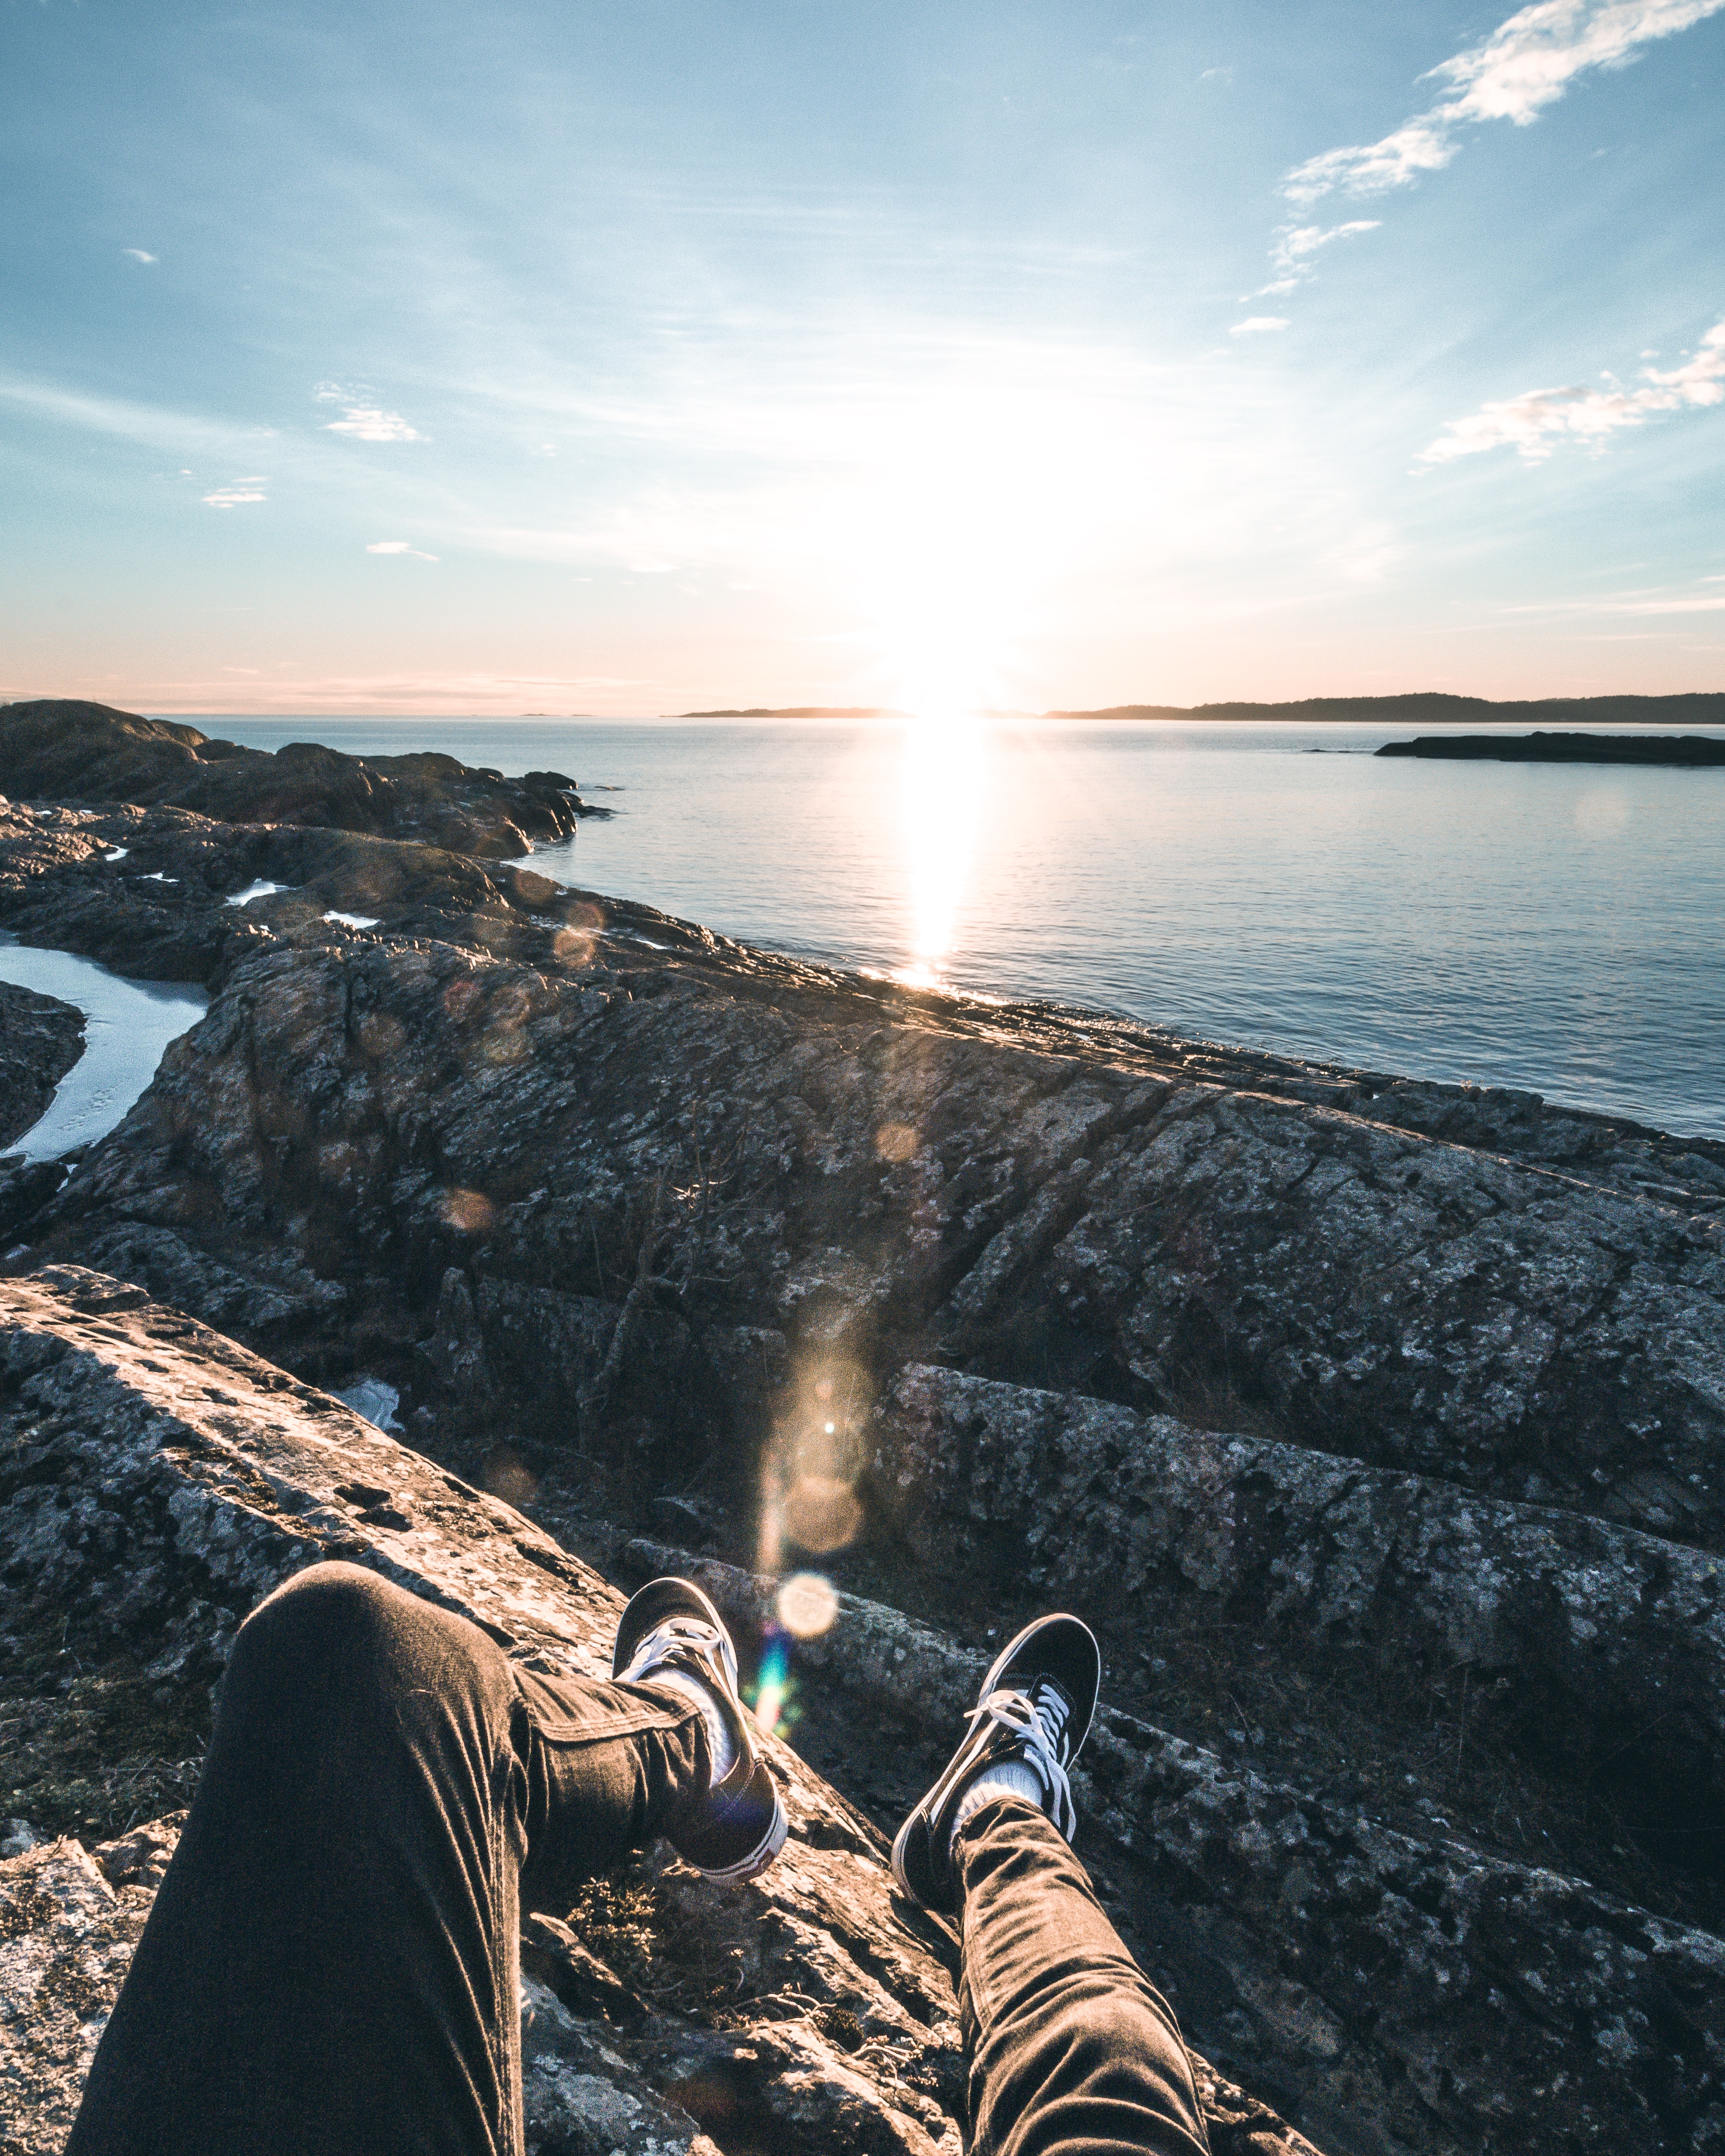
sky, water, sea, cloud, horizon, ocean, sunlight, rock, leg, tree, coast, morning, shore, footwear, photography, summer, sunset, reflection, sitting, calm, landscape, mountain, human leg, wood, evening, coastal and oceanic landforms, wave, beach, sunrise, vacation, bay, sound, river, winter, foot, shoe, tourism